Metropolitan Reticular Matrix Planning

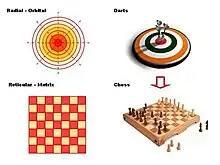
The paradigm shift from radial-orbital to Reticular-Matrix means changing the metropolitan game from darts (aiming for the center) to chess (diverse location strategies).

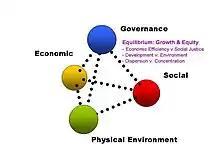
Metropolitan planning requires equilibrium among environmental sustainability, social equity and economic efficiency objectives.

Metropolitan Reticular Matrix Planning has been described as the ‘Chess on a Tripod’ (CT) Method. The Method consists of two principles: